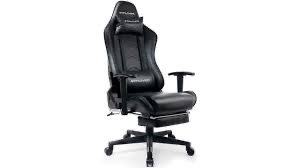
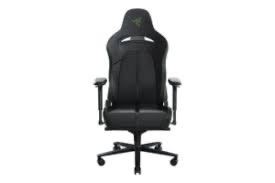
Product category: items_chair
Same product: no